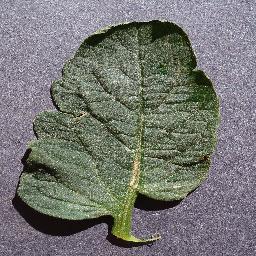
Label: Tomato___healthy